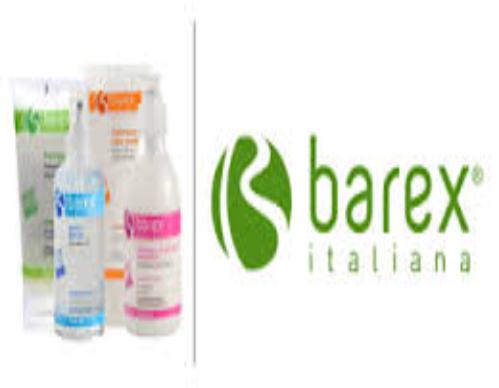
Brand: Barex-1
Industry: Others